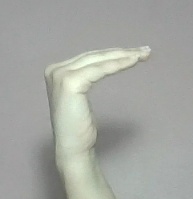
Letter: haa